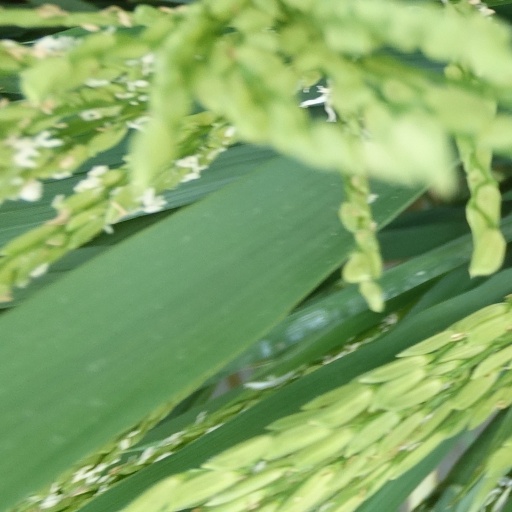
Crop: rice